Jadvyga Juškytė

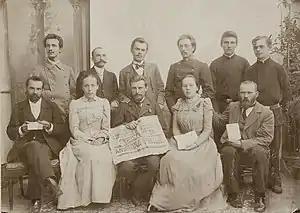
Organizers of "America in the Bathhouse". Juškytė sits second from the left.

Juškytė became acquainted with Gabrielė Petkevičaitė-Bitė, another educator and activist of the Lithuanian National Revival, and in 1893 both women established Žiburėlis, an illegal society to provide financial assistance to Lithuanian students. The two women remained lifelong friends. In spring 1895, Juškytė traveled to Kazan where linguist Kazimieras Jaunius was kept in a psychiatric hospital. She managed to convince Tsarist authorities to release Jaunius and brought him back to Lithuania. She also corresponded with Jonas Basanavičius and sent him samples of Lithuanian folk tales; nine of them were later published in his collection of folk tales. She continued collect examples of Lithuanian folklore and later sent records to the Lithuanian Scientific Society and Juozas Tumas-Vaižgantas (156 Lithuanian folk songs); many other notes remain in various archives.